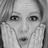
Emotion: surprise